Dendrosenecio adnivalis

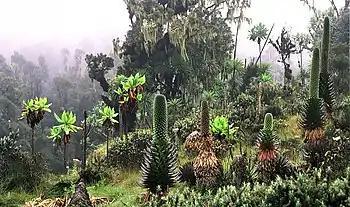
"D. adnivalis" (left) and lobelia on Rwenzori

Dendrosenecio adnivalis (synonym "Senecio adnivalis") is one of the giant groundsels of the mountains of Eastern Africa. "D. adnivalis" grows on the Rwenzori Mountains